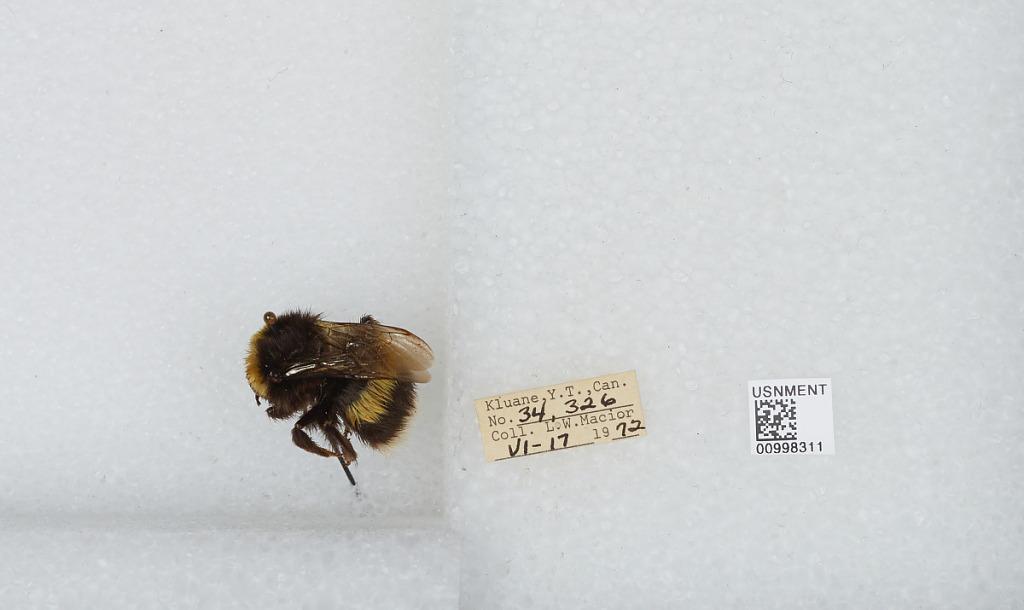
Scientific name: Bombus (Bombus) lucorum (Linnaeus)
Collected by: L. Macior
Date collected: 1972-6-17
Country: Canada
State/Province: Yukon Territory
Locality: Kluane
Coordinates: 60.75, -139.5